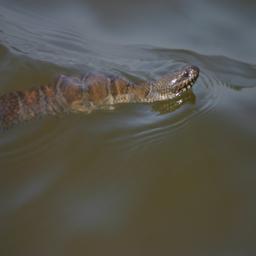
Animal: snakes